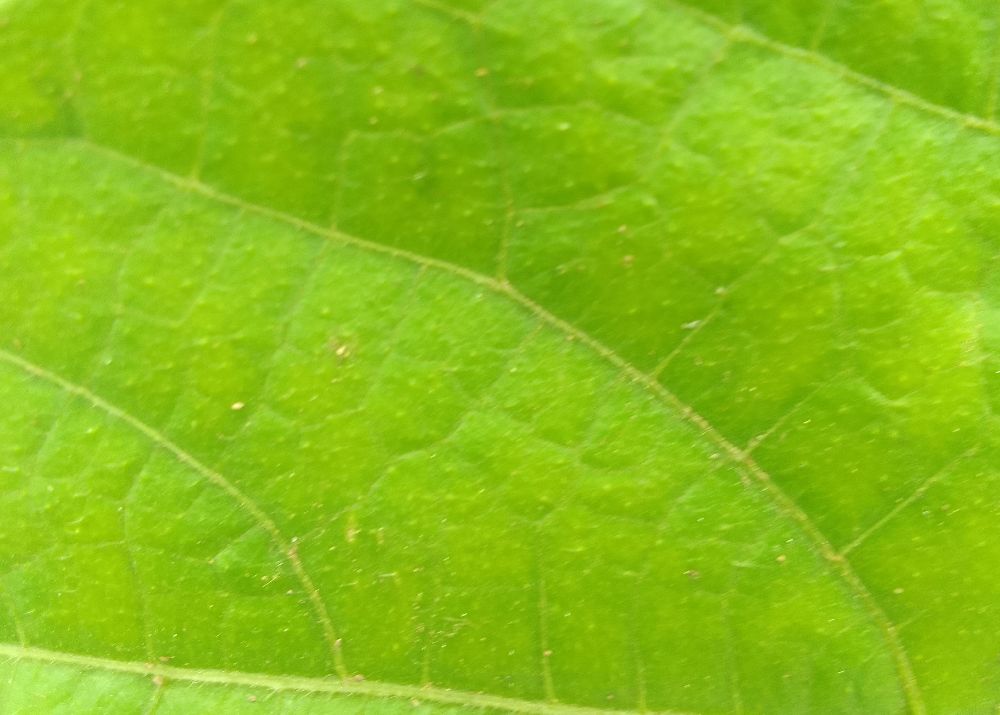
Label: healthy